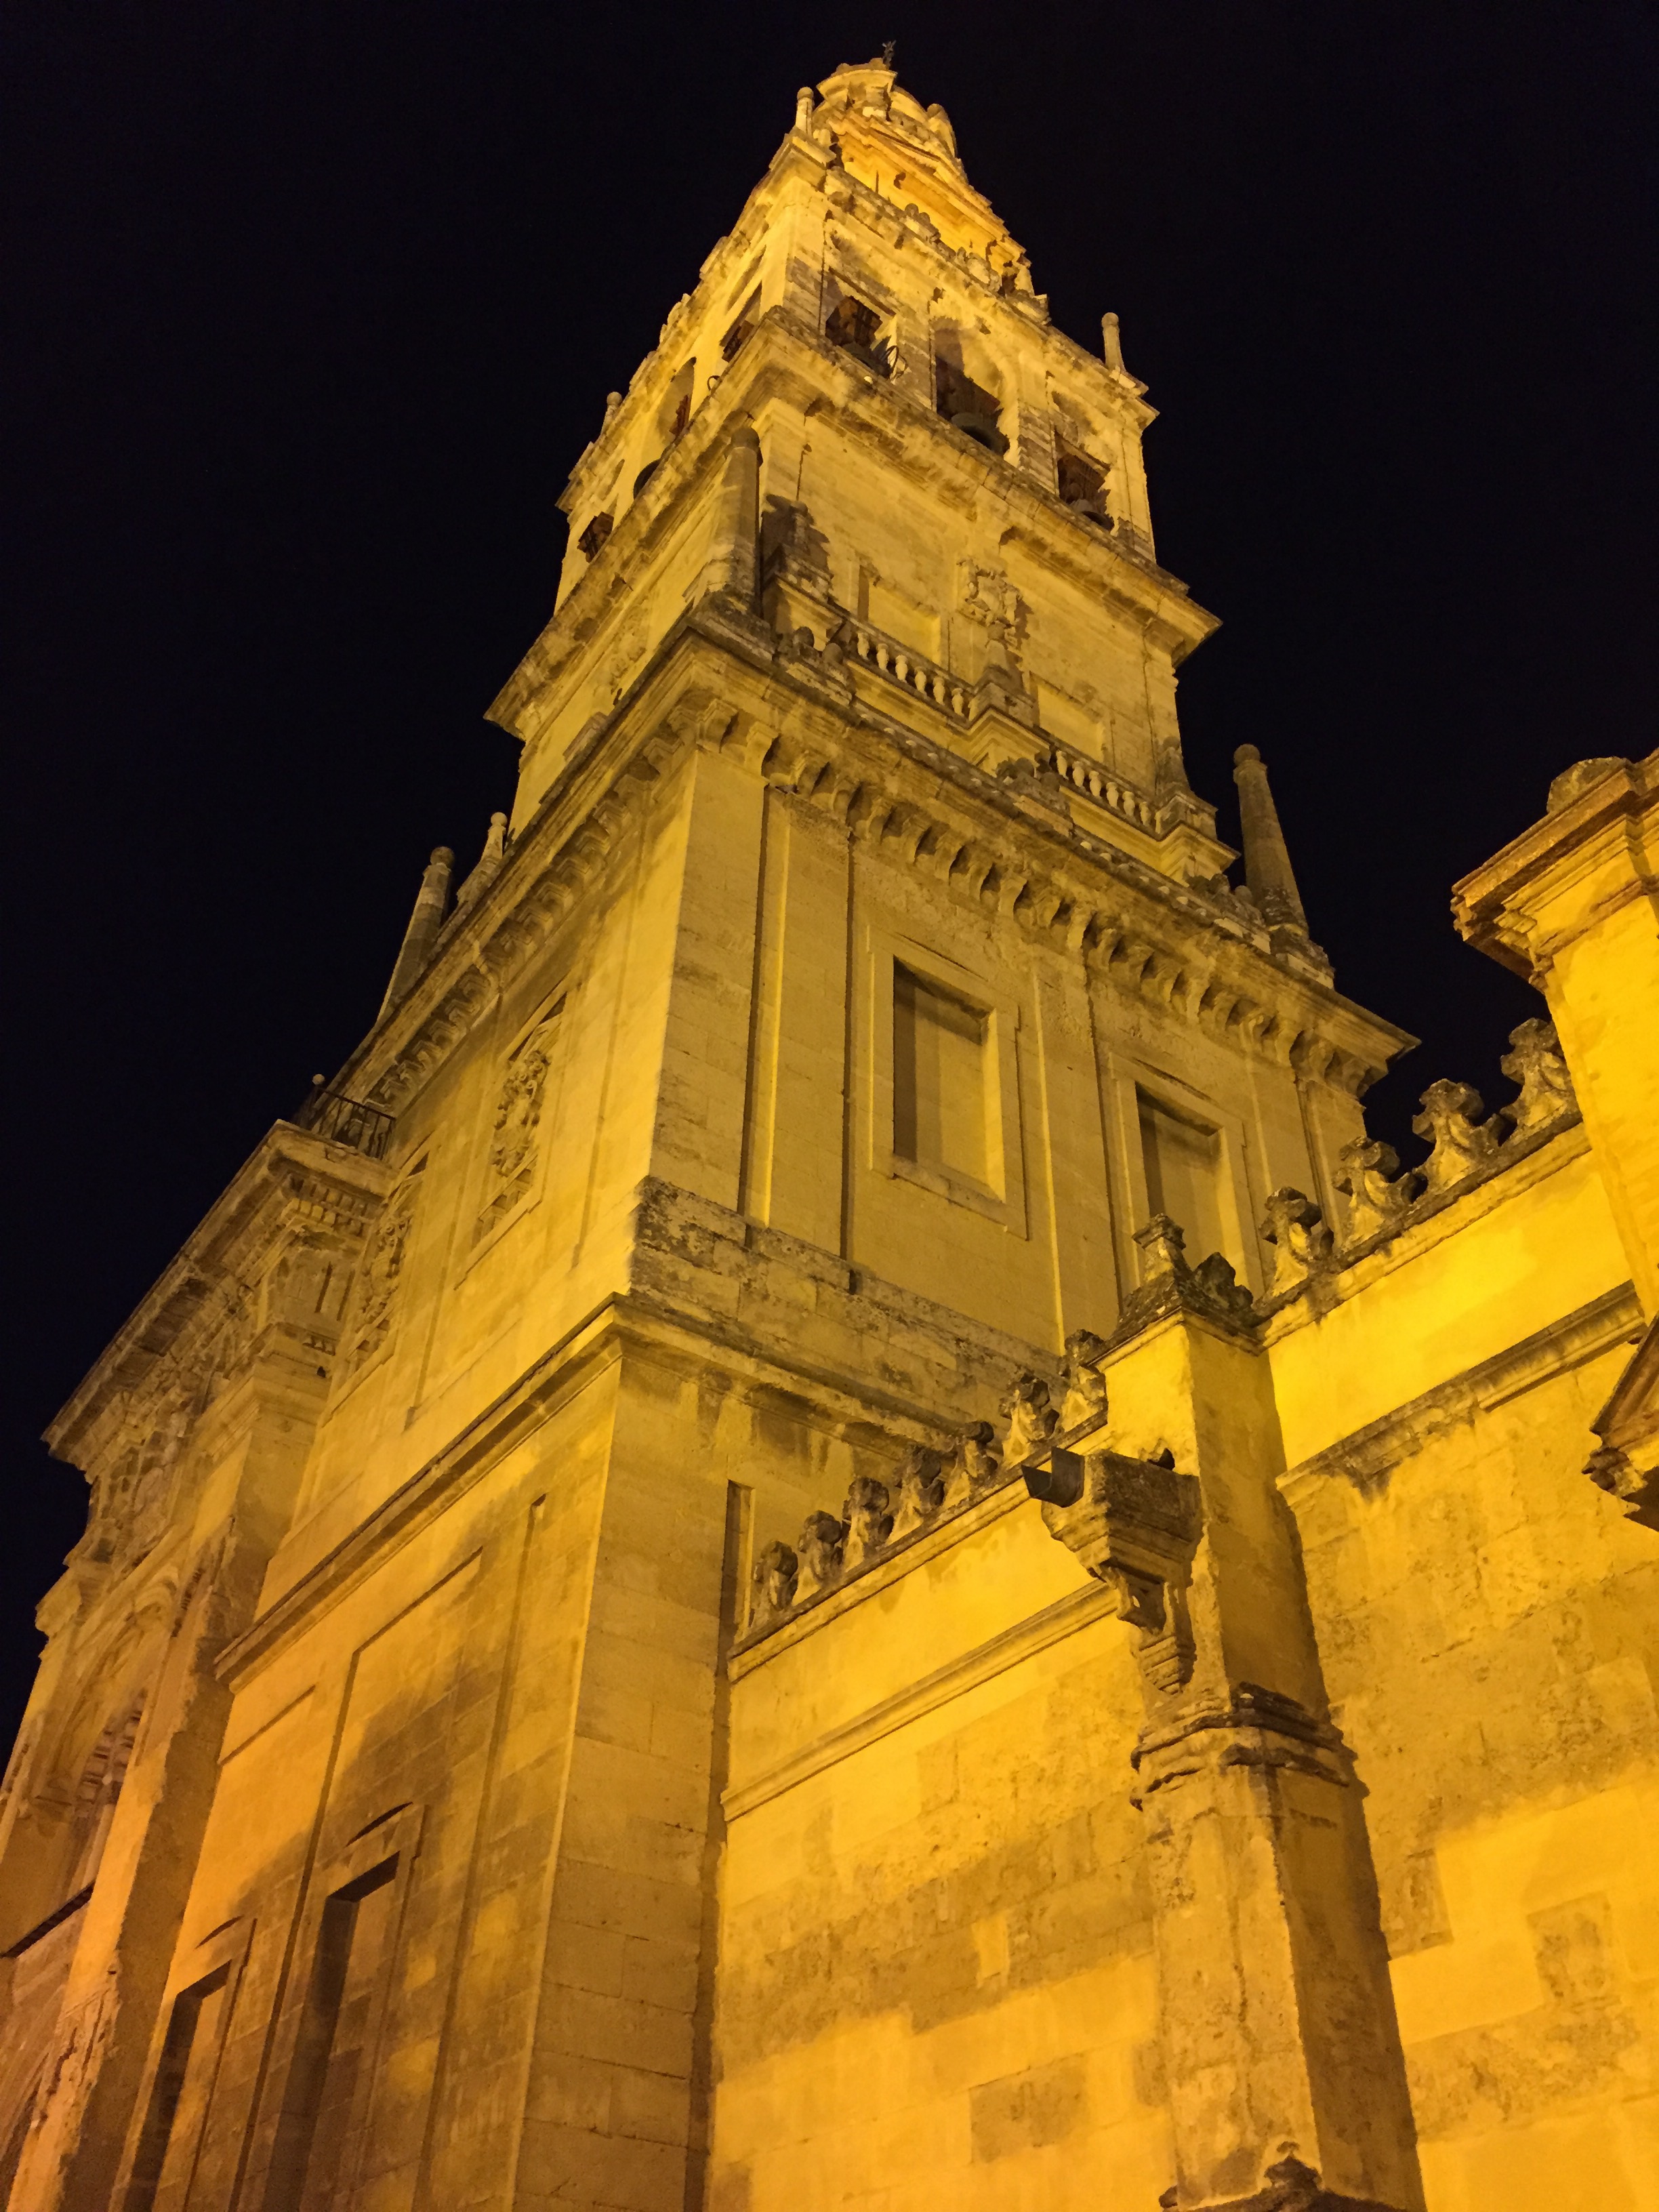
architecture, night, building, monument, column, landmark, facade, cathedral, historic, yellow, place of worship, spain, an, temple, andalusia, mezquita, cordoba, ancient history